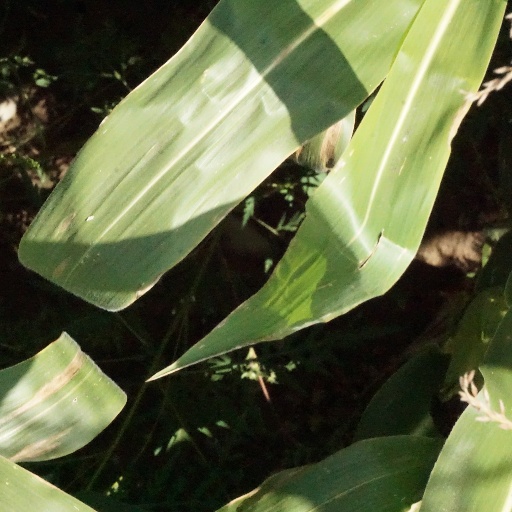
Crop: maize; corn